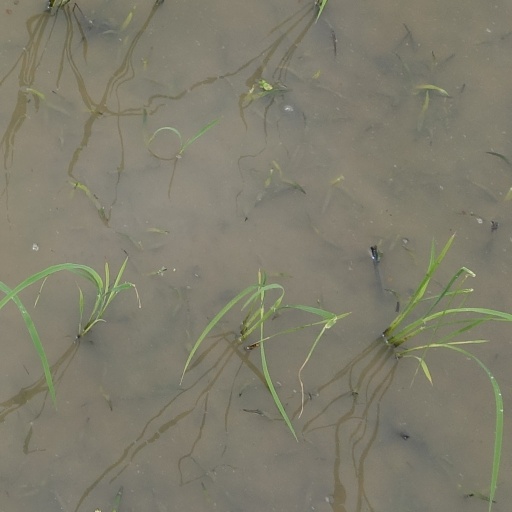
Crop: rice